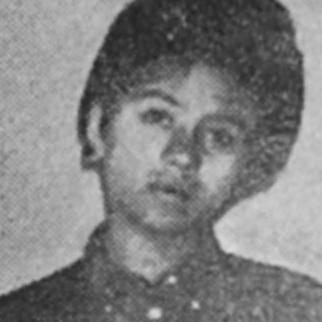
Age: 18